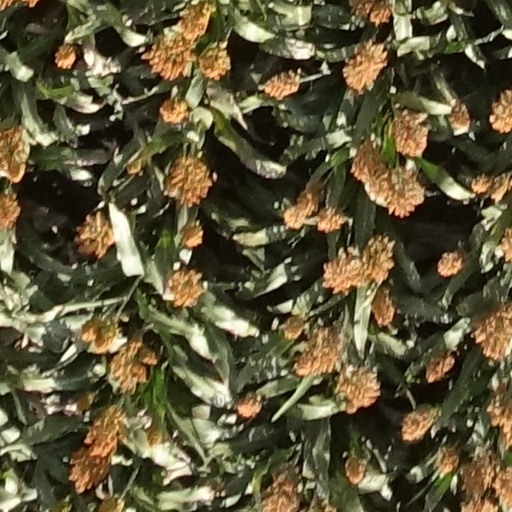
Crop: sorghum